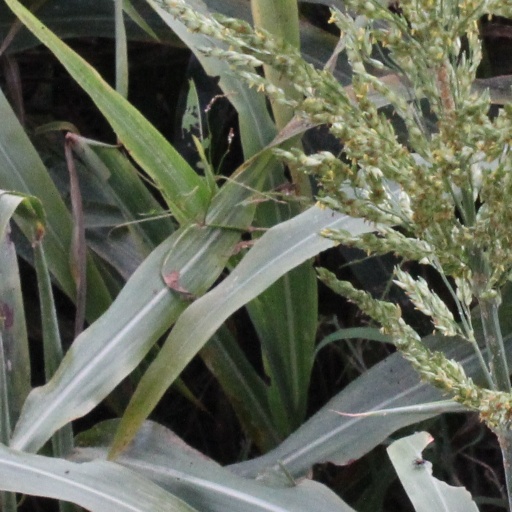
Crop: sorghum